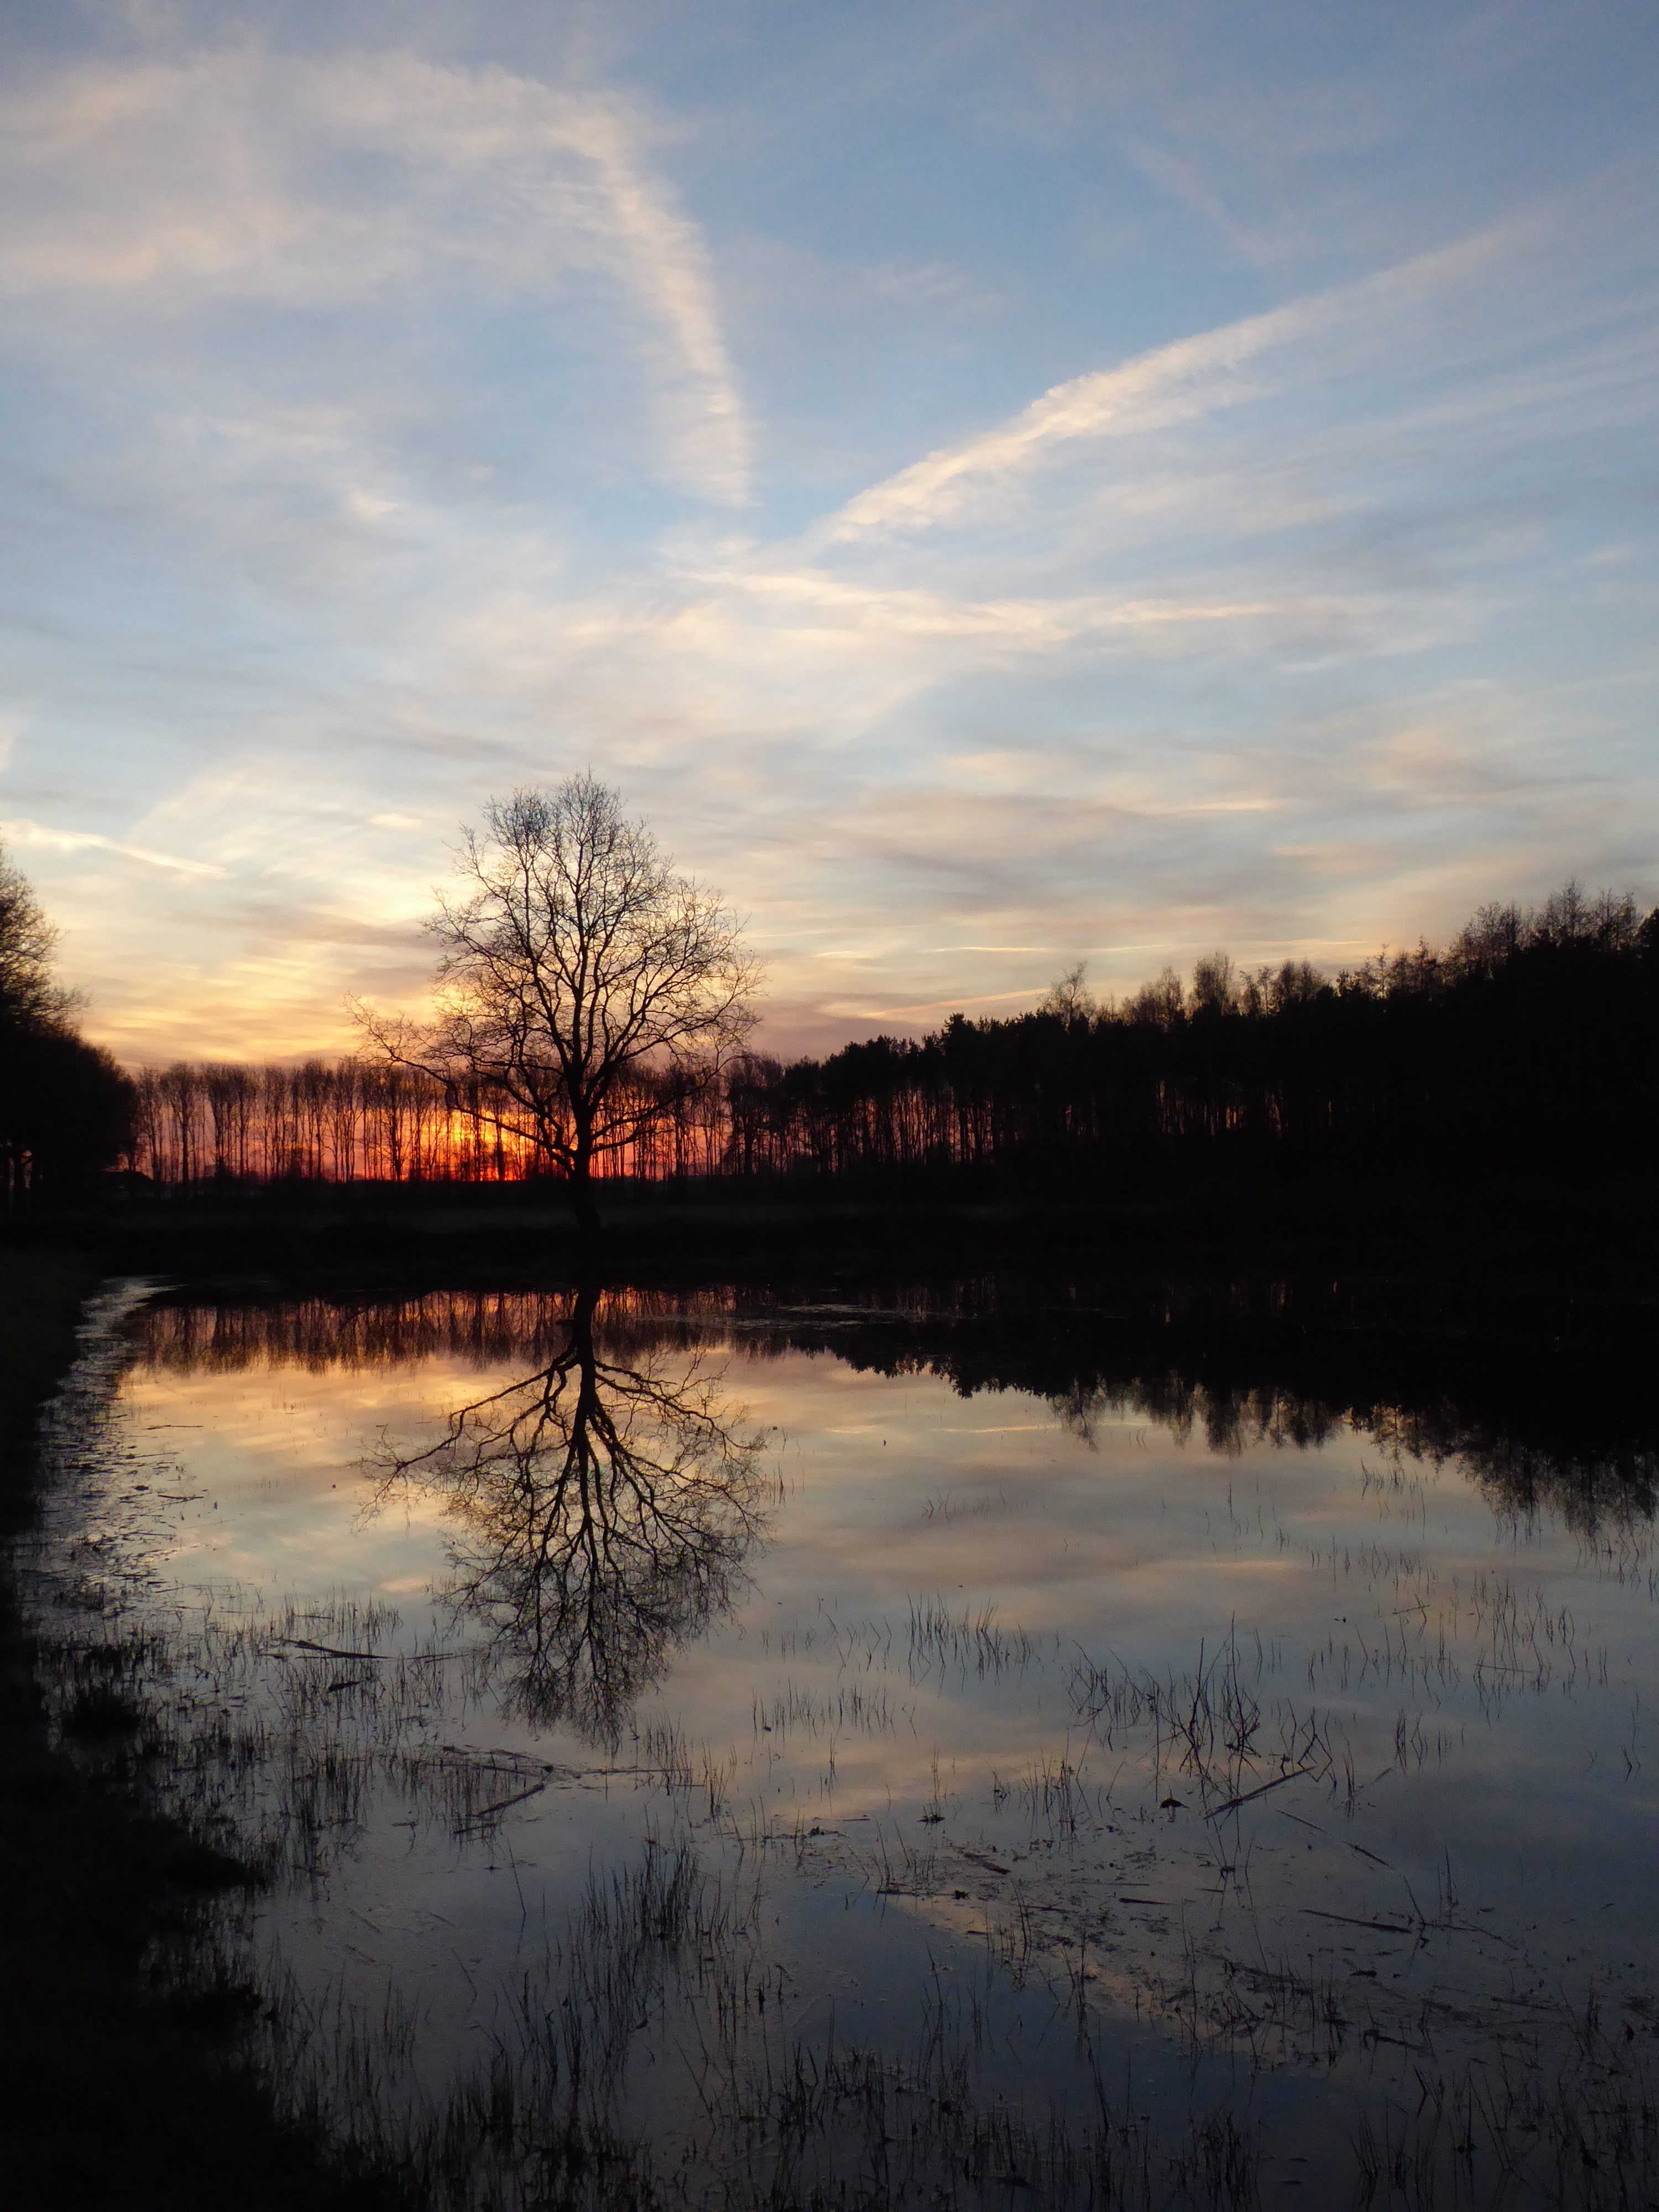
landscape, tree, water, nature, marsh, winter, cloud, sky, sunrise, sunset, sunlight, morning, lake, dawn, river, dusk, evening, reflection, autumn, season, mirror, wetland, loch, gelderland, plas, zelhem, nijman dike, atmospheric phenomenon, woody plant